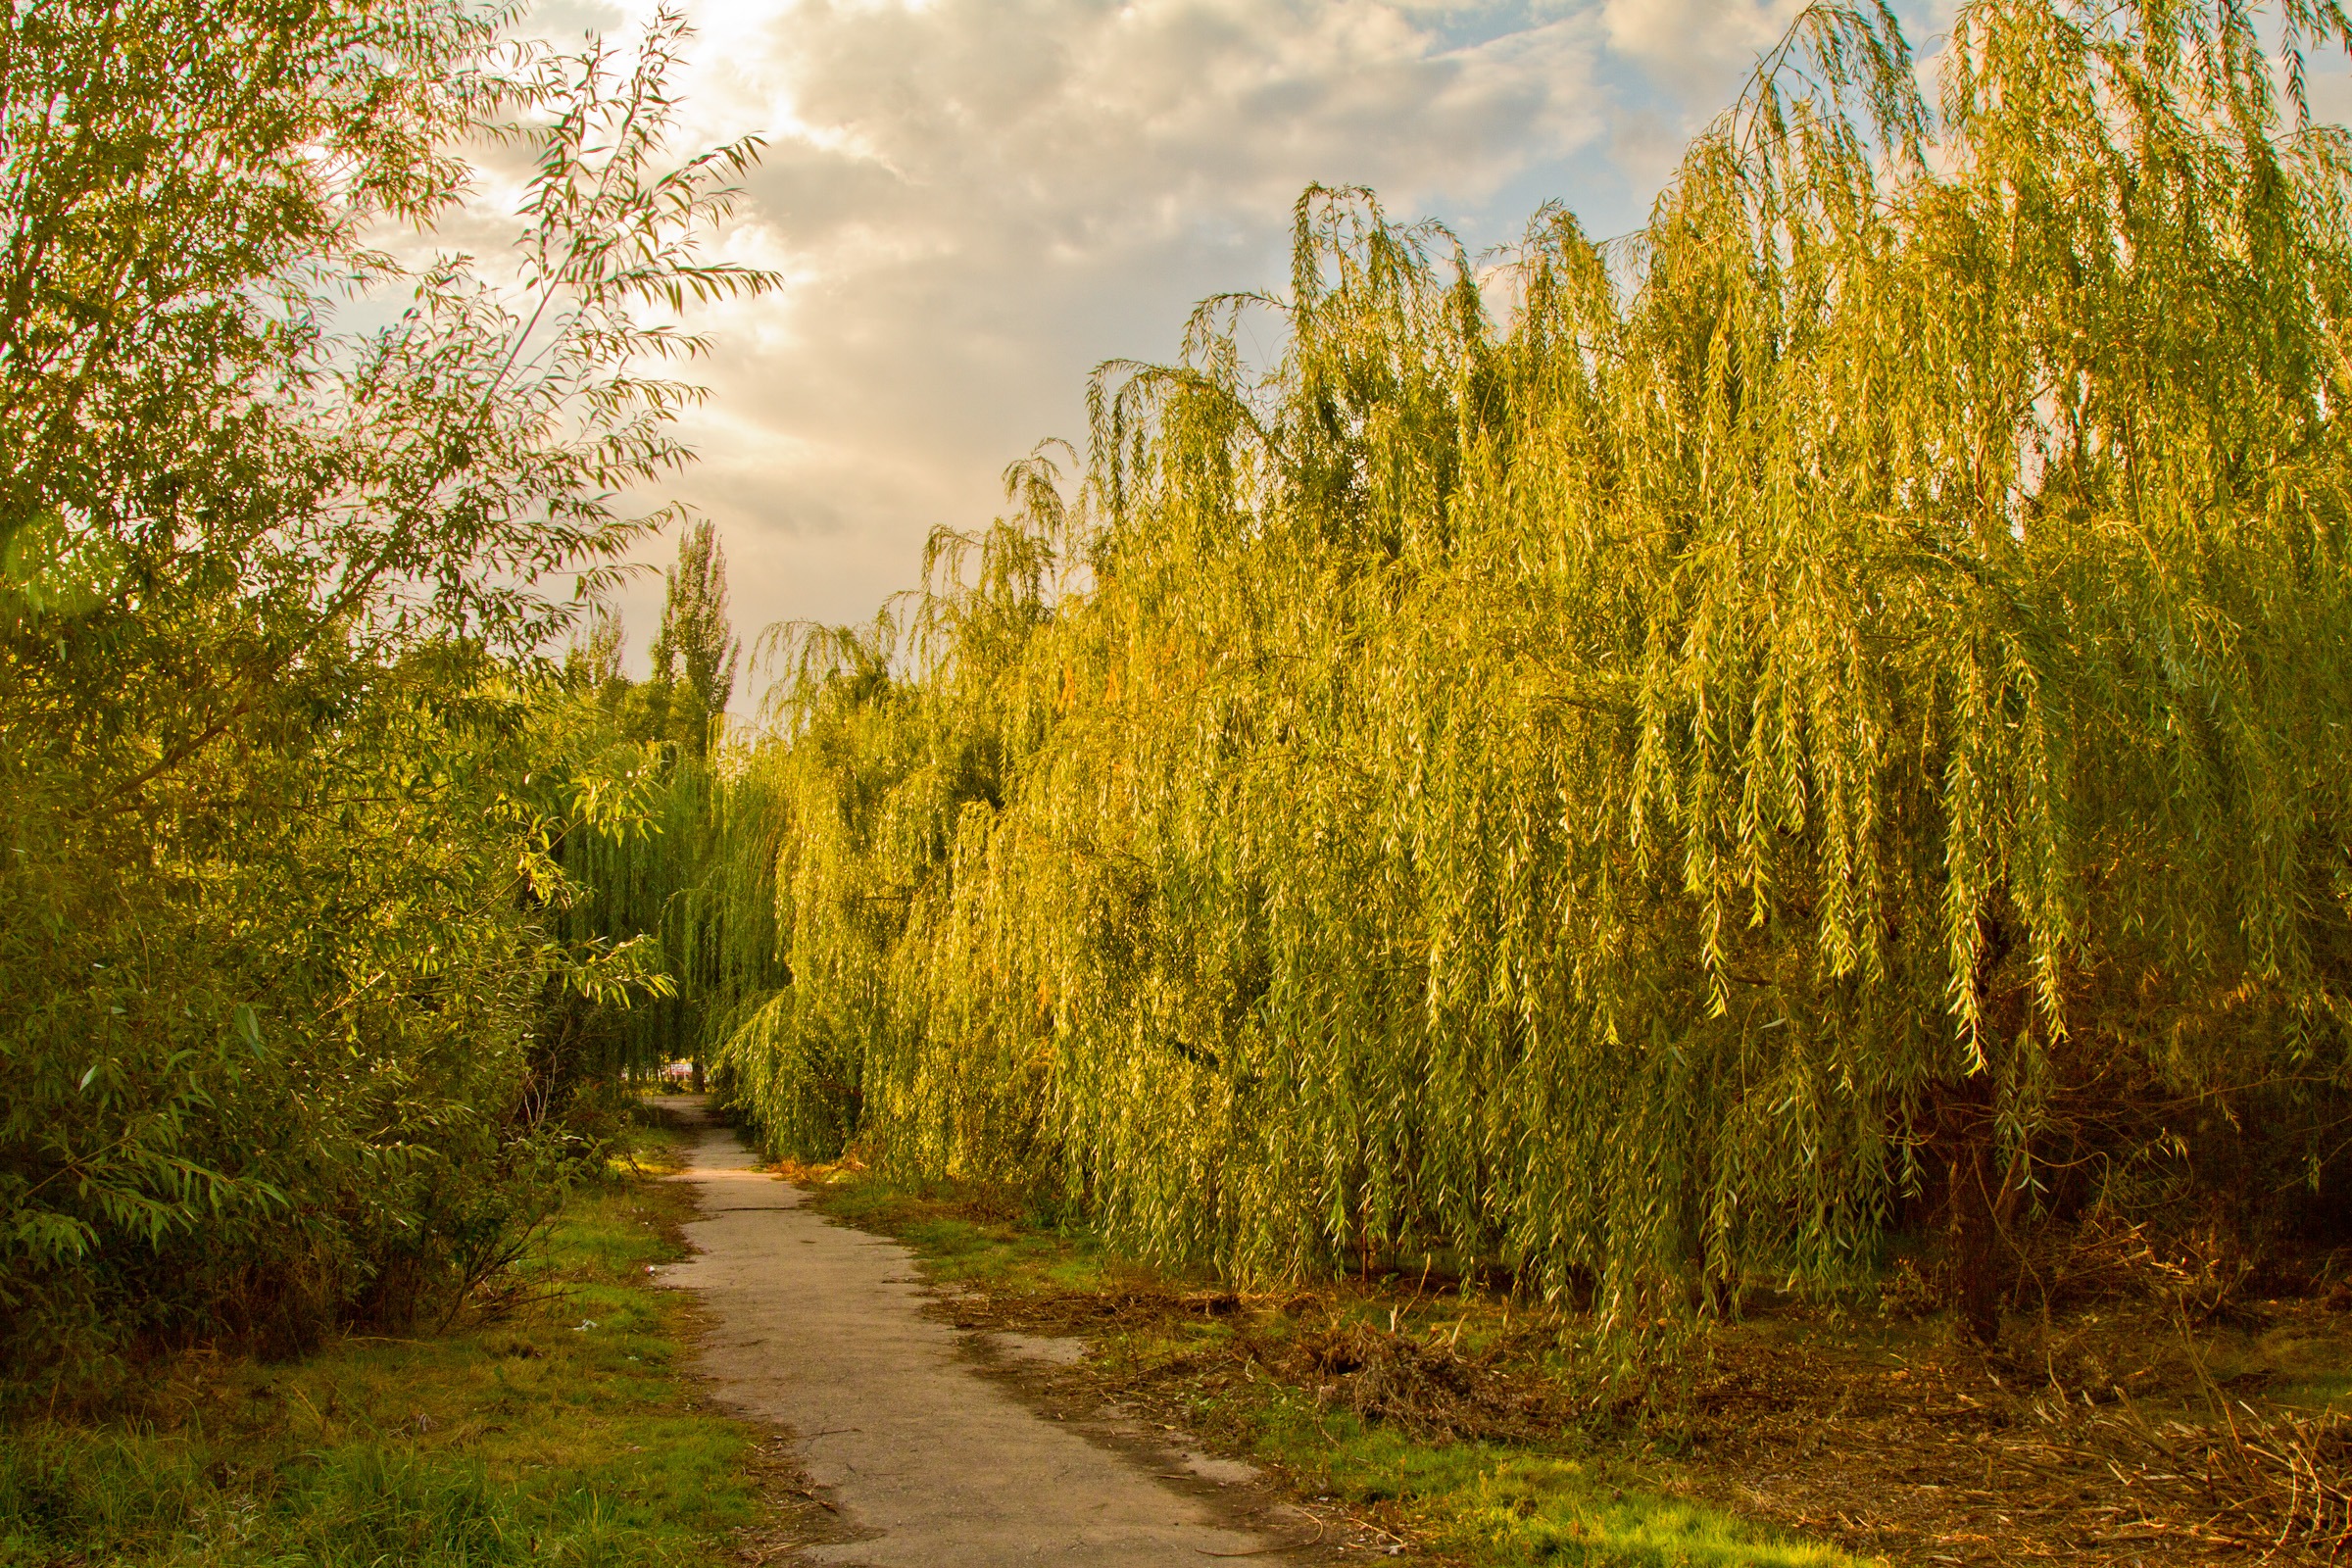
tree, nature, forest, grass, plant, sun, meadow, sunlight, morning, leaf, flower, alley, green, autumn, park, season, trees, clouds, deciduous, woodland, habitat, larch, ecosystem, rural area, natural environment, atmospheric phenomenon, grass family, woody plant, temperate broadleaf and mixed forest